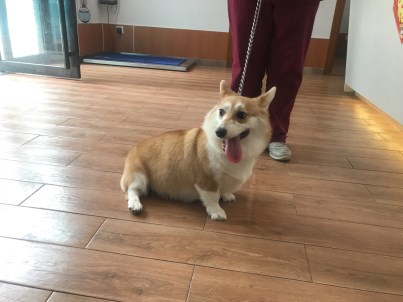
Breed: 2909-n000116-Cardigan